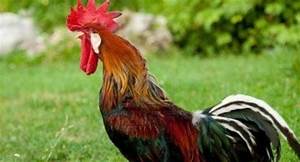
Label: gallina